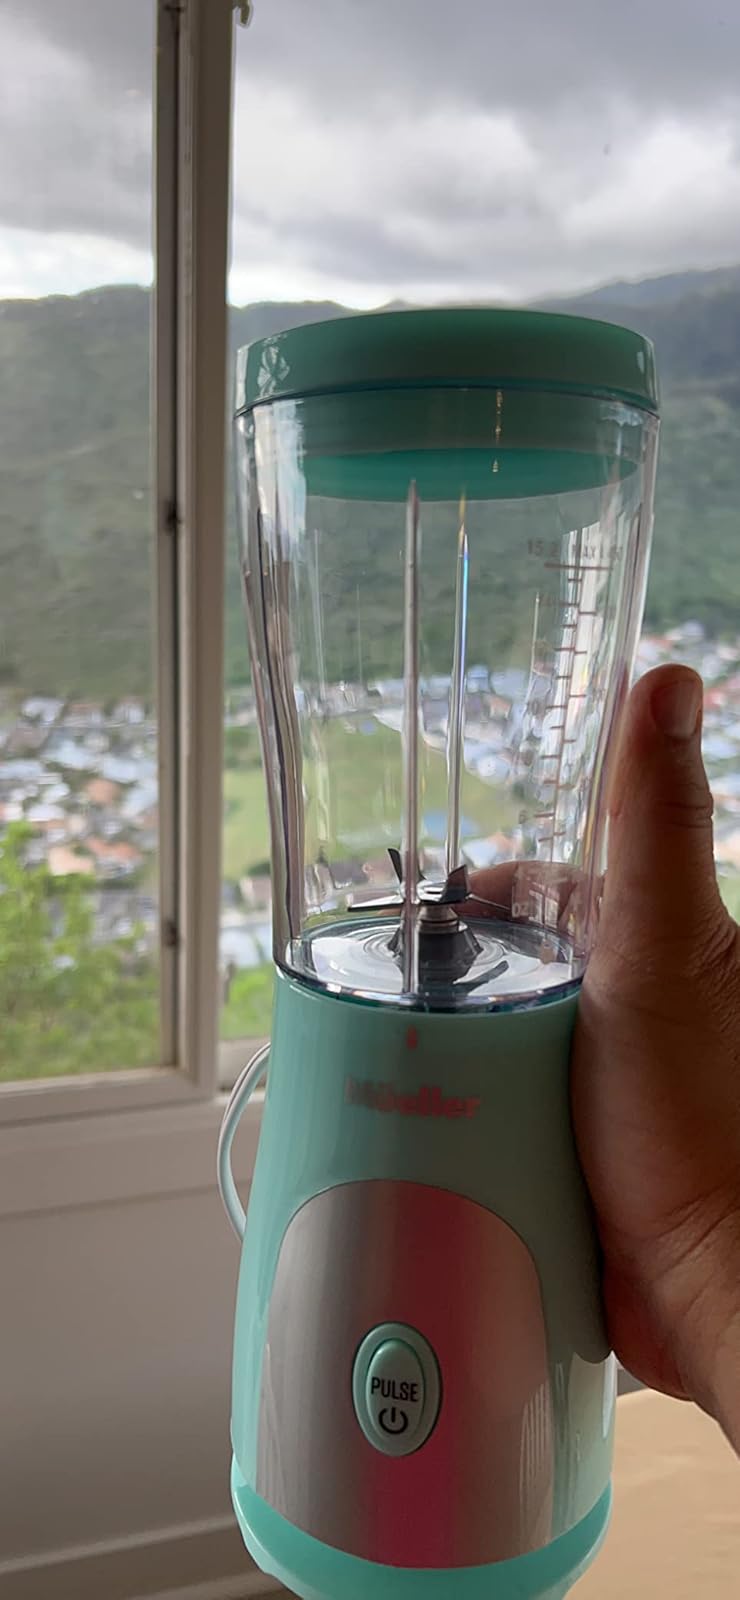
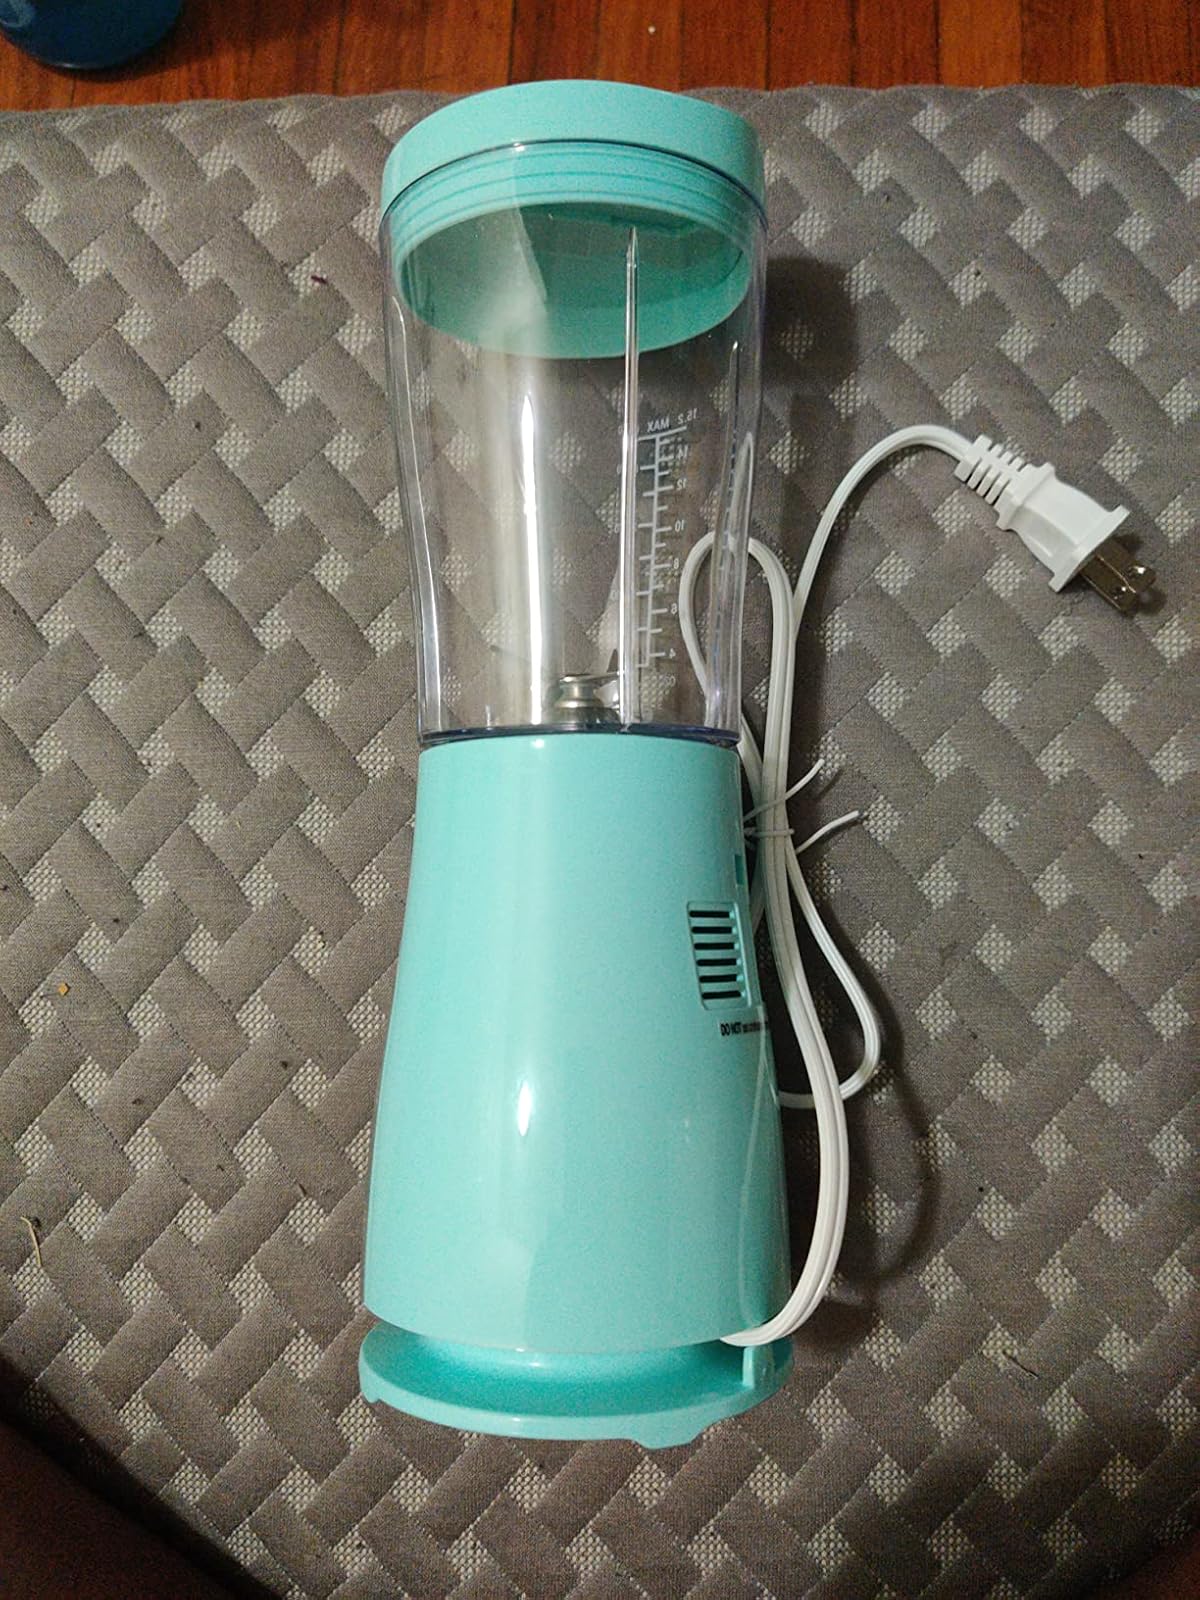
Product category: items_blender
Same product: yes